Pioneer Courthouse

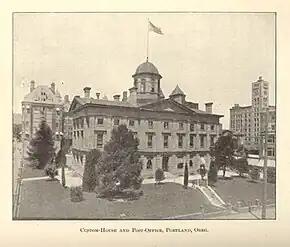
The Pioneer Courthouse (Custom House and Post Office) in 1901

In March 1933, city engineer Olaf Laurgaard proposed tearing down the building to open a parking garage. John C. Ainsworth asked Oregon representative Charles Martin and Charles L. McNary to see if President Franklin D. Roosevelt would consider giving the structure and property to the city of Portland. Portland would then renovate the structure for the Oregon Historical Society and The Colonial Dames of America to use. Martin immediately replied that the timing was bad since Oregon was asking for funding of the Bonneville Dam, and it was likely illegal to donate a post office to a city. Ainsworth quickly came up with a new scheme: demolish the Pioneer Courthouse and build an office building for the Historical Society, the Boy Scouts, a theater, and a museum. A. E. Doyle, his architectural firm, the local chapter of the American Institute of Architects, the Colonial Dames, and "The Oregon Journal" sharply opposed destroying the building.